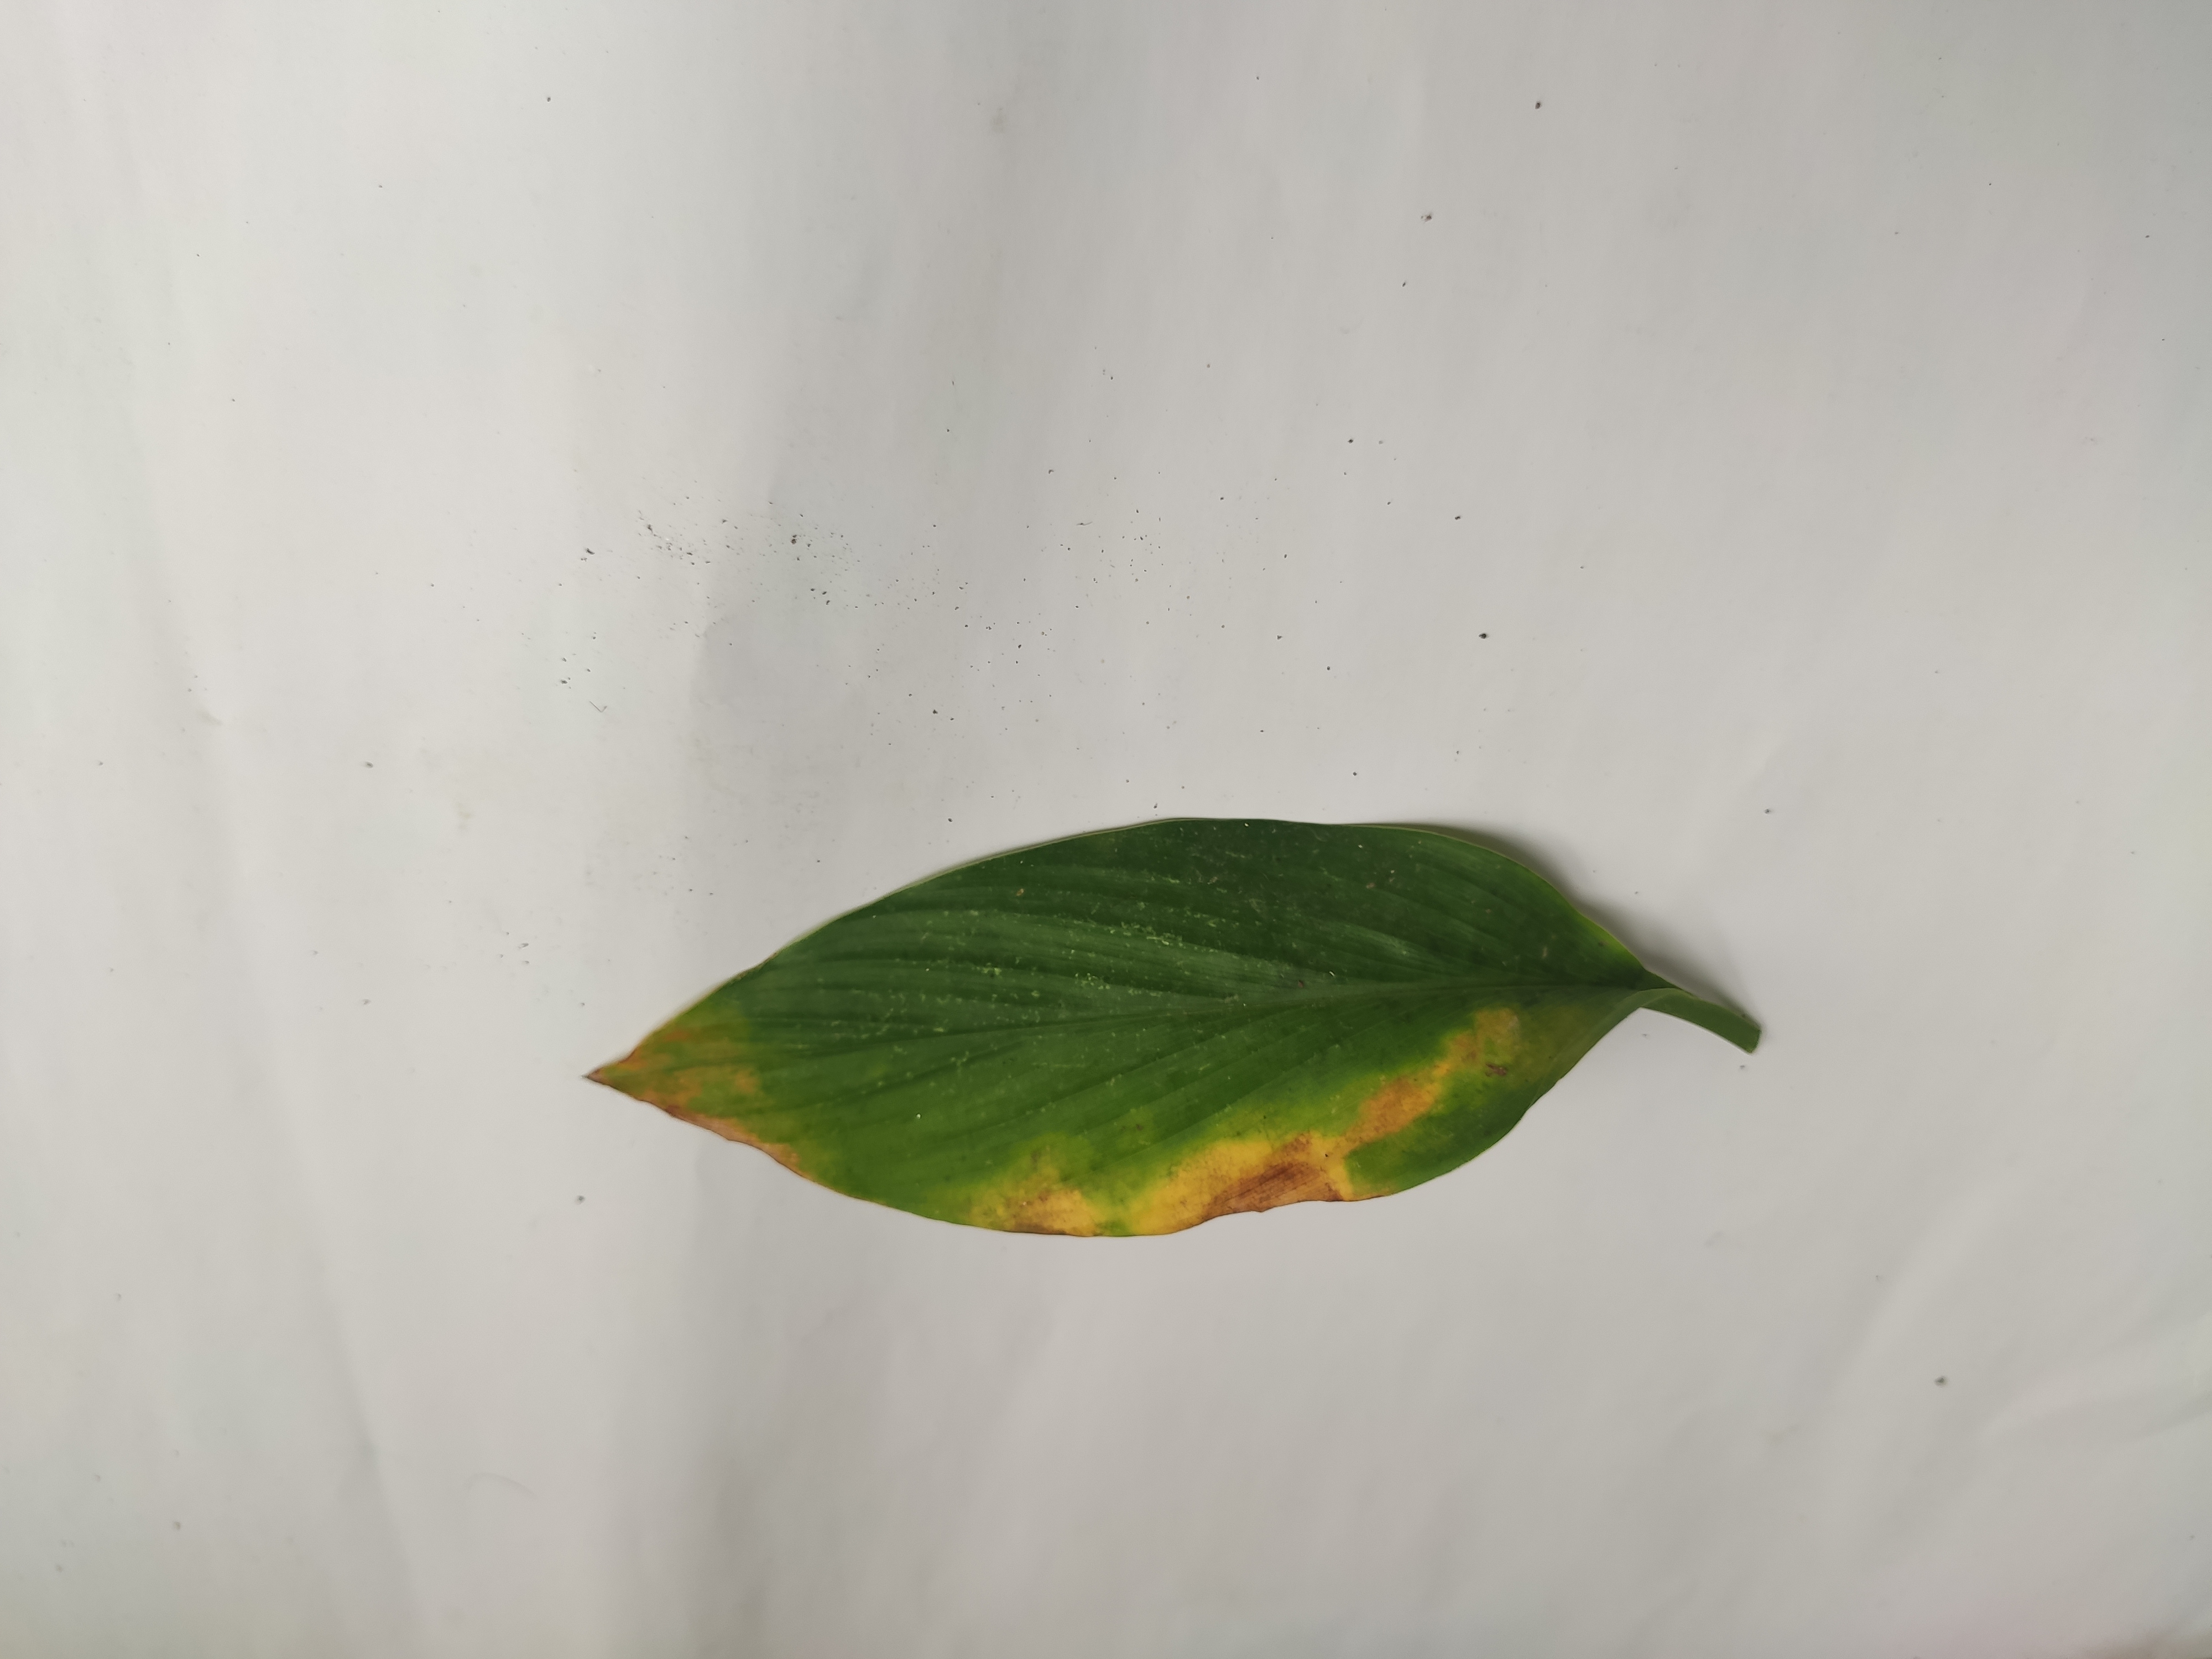
Label: Leaf_Spot